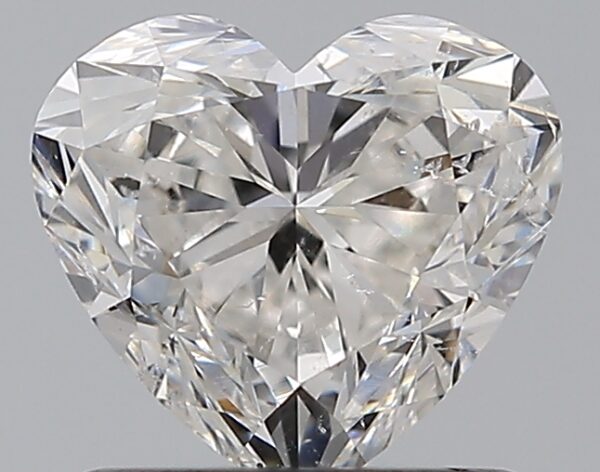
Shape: heart
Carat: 1.01
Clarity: SI2
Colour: H
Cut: VG
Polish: VG
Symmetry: EX
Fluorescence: N
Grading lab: GIA
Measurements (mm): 6.06 x 6.61 x 3.98